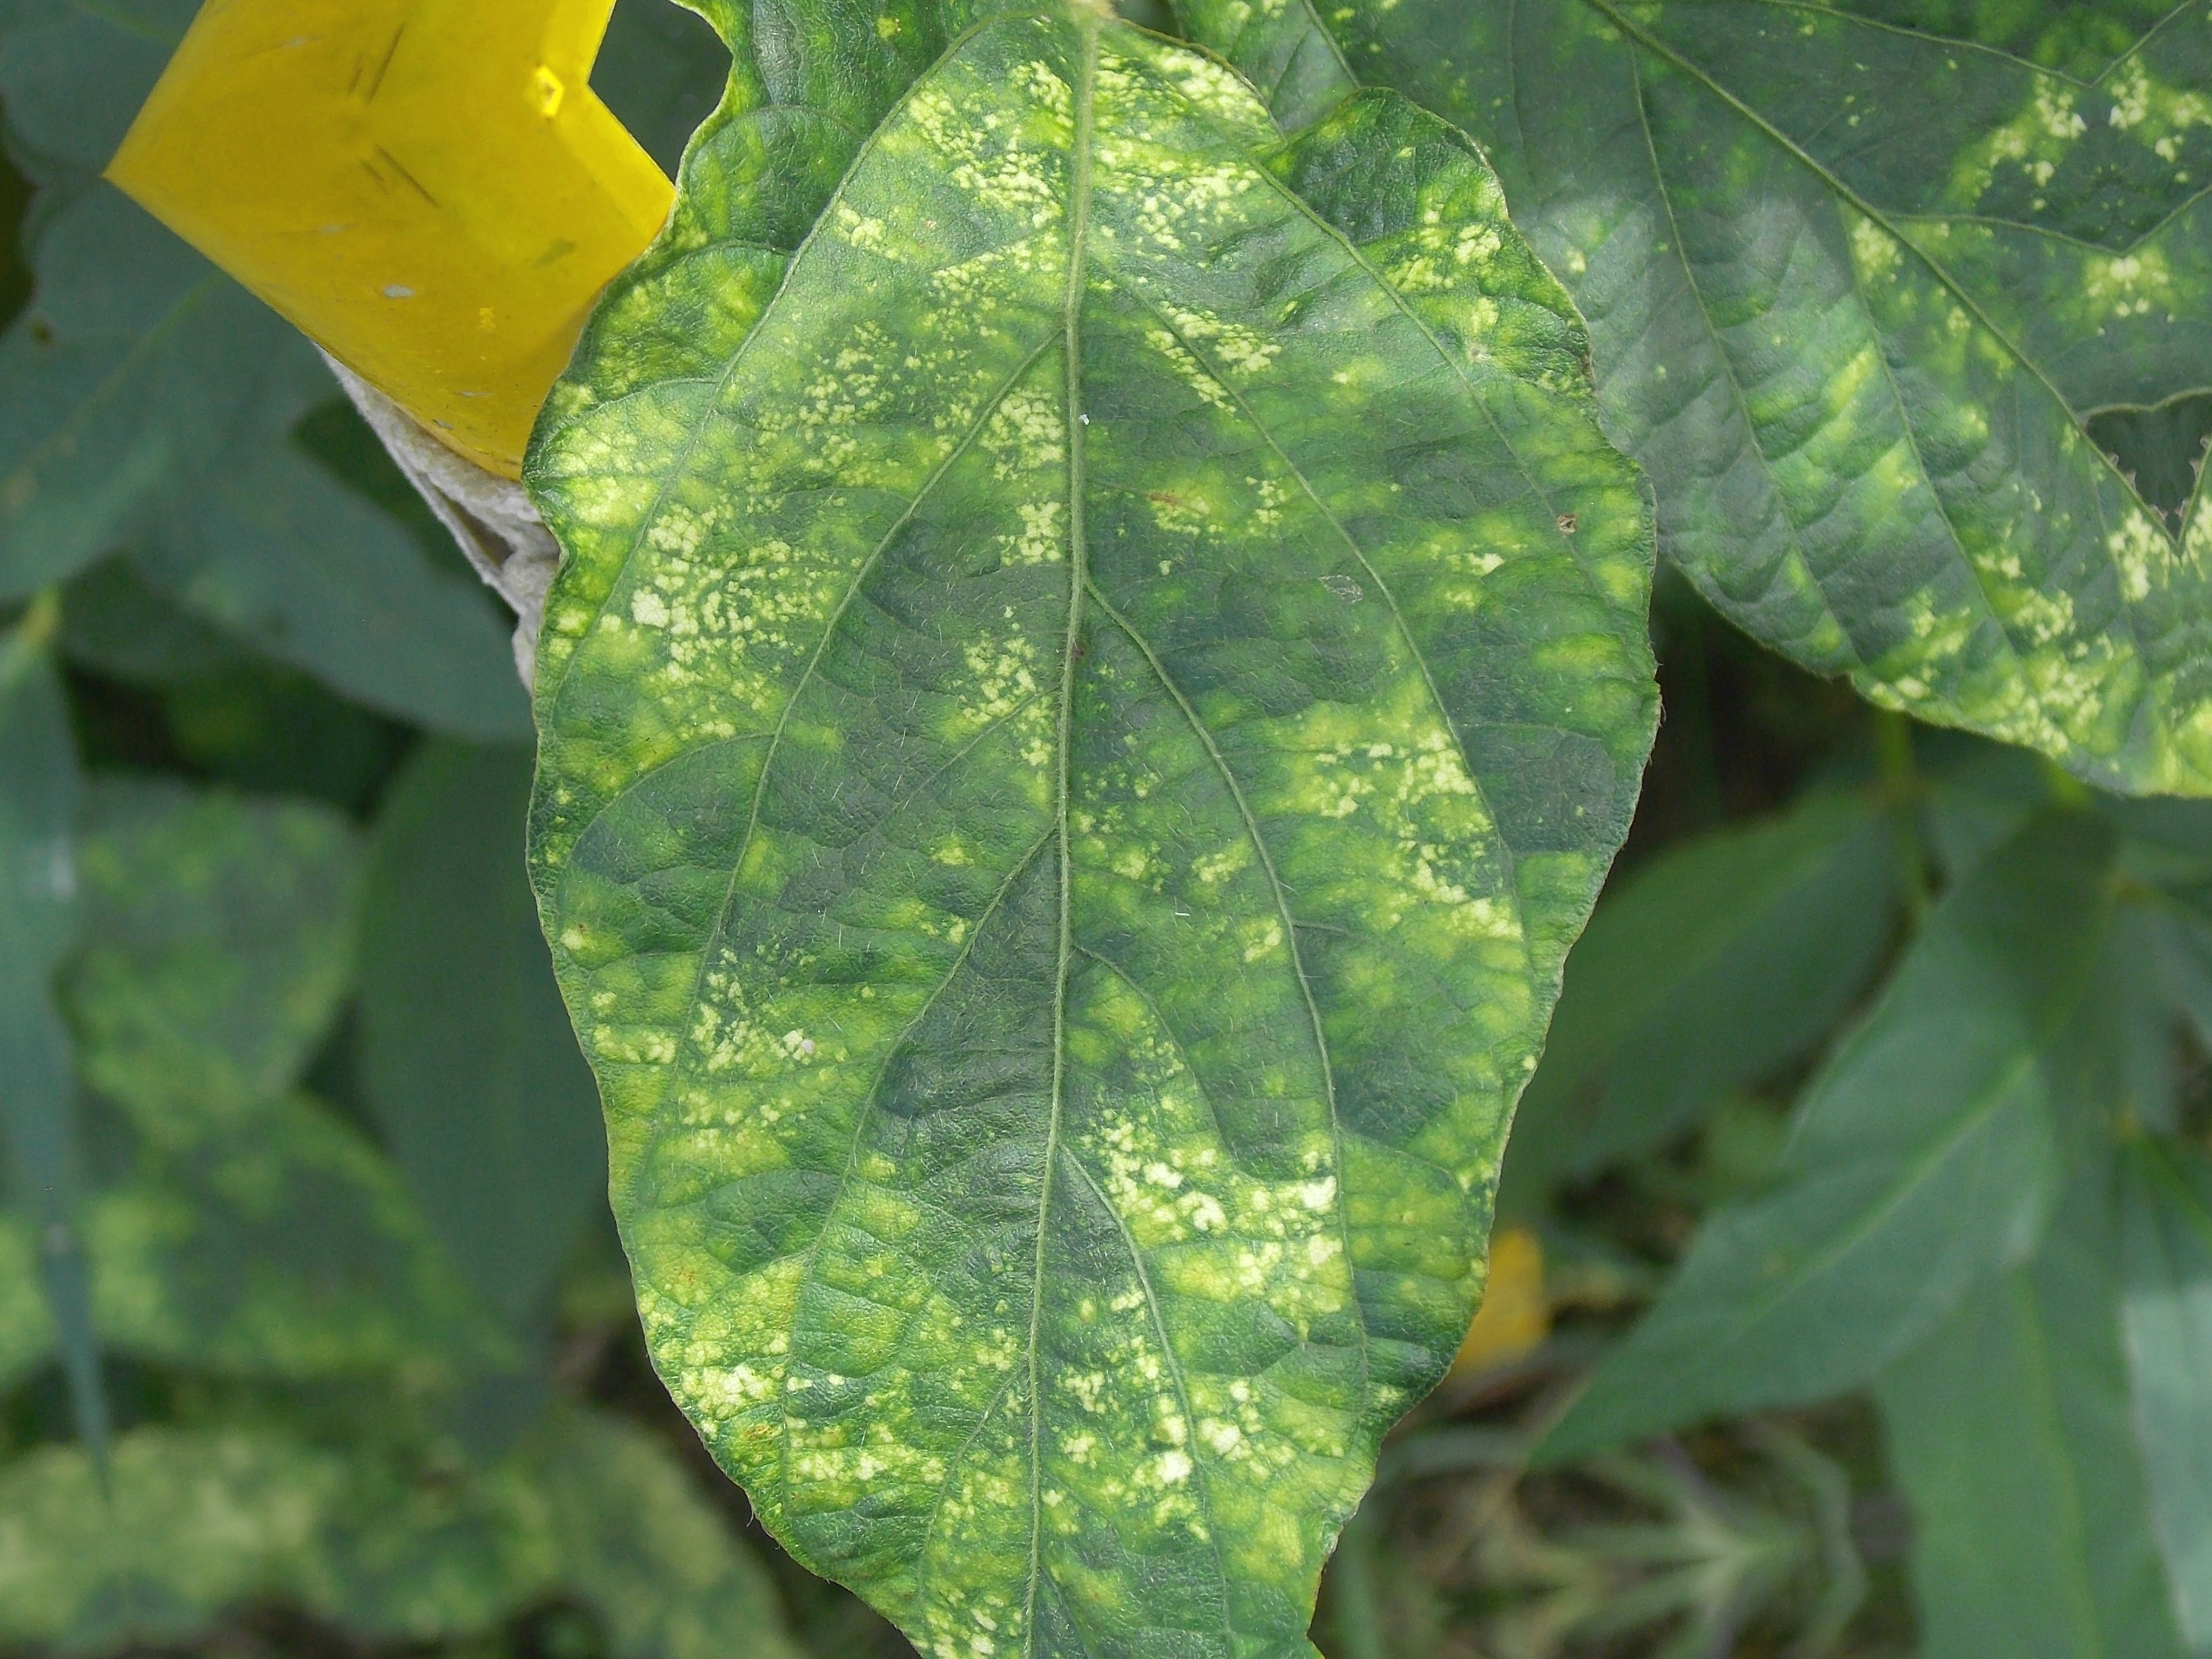
Label: Disease